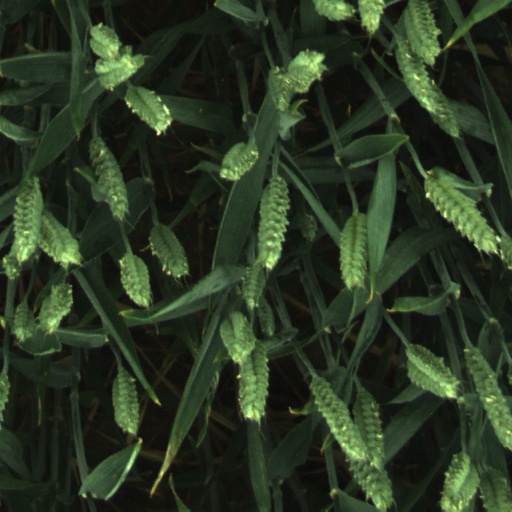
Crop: wheat